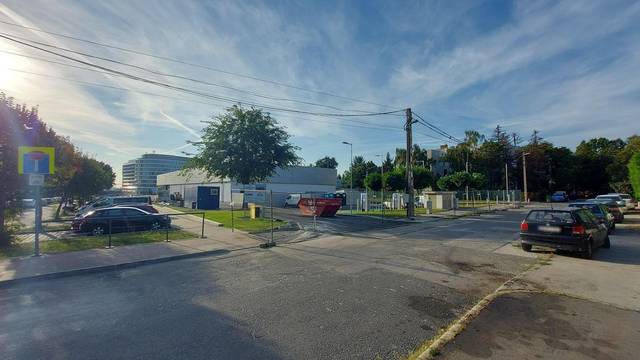
Region: Hungary
Coordinates: 47.467, 19.014